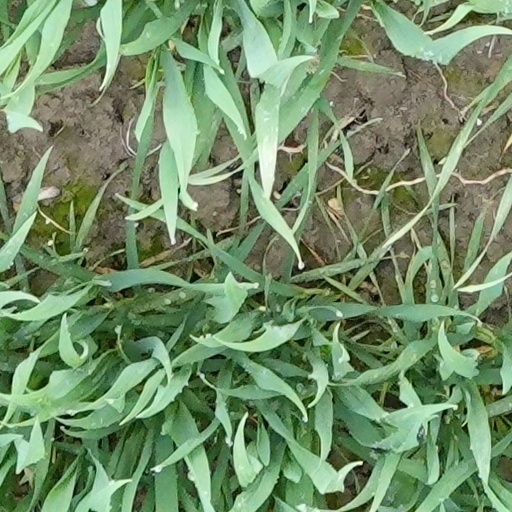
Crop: wheat